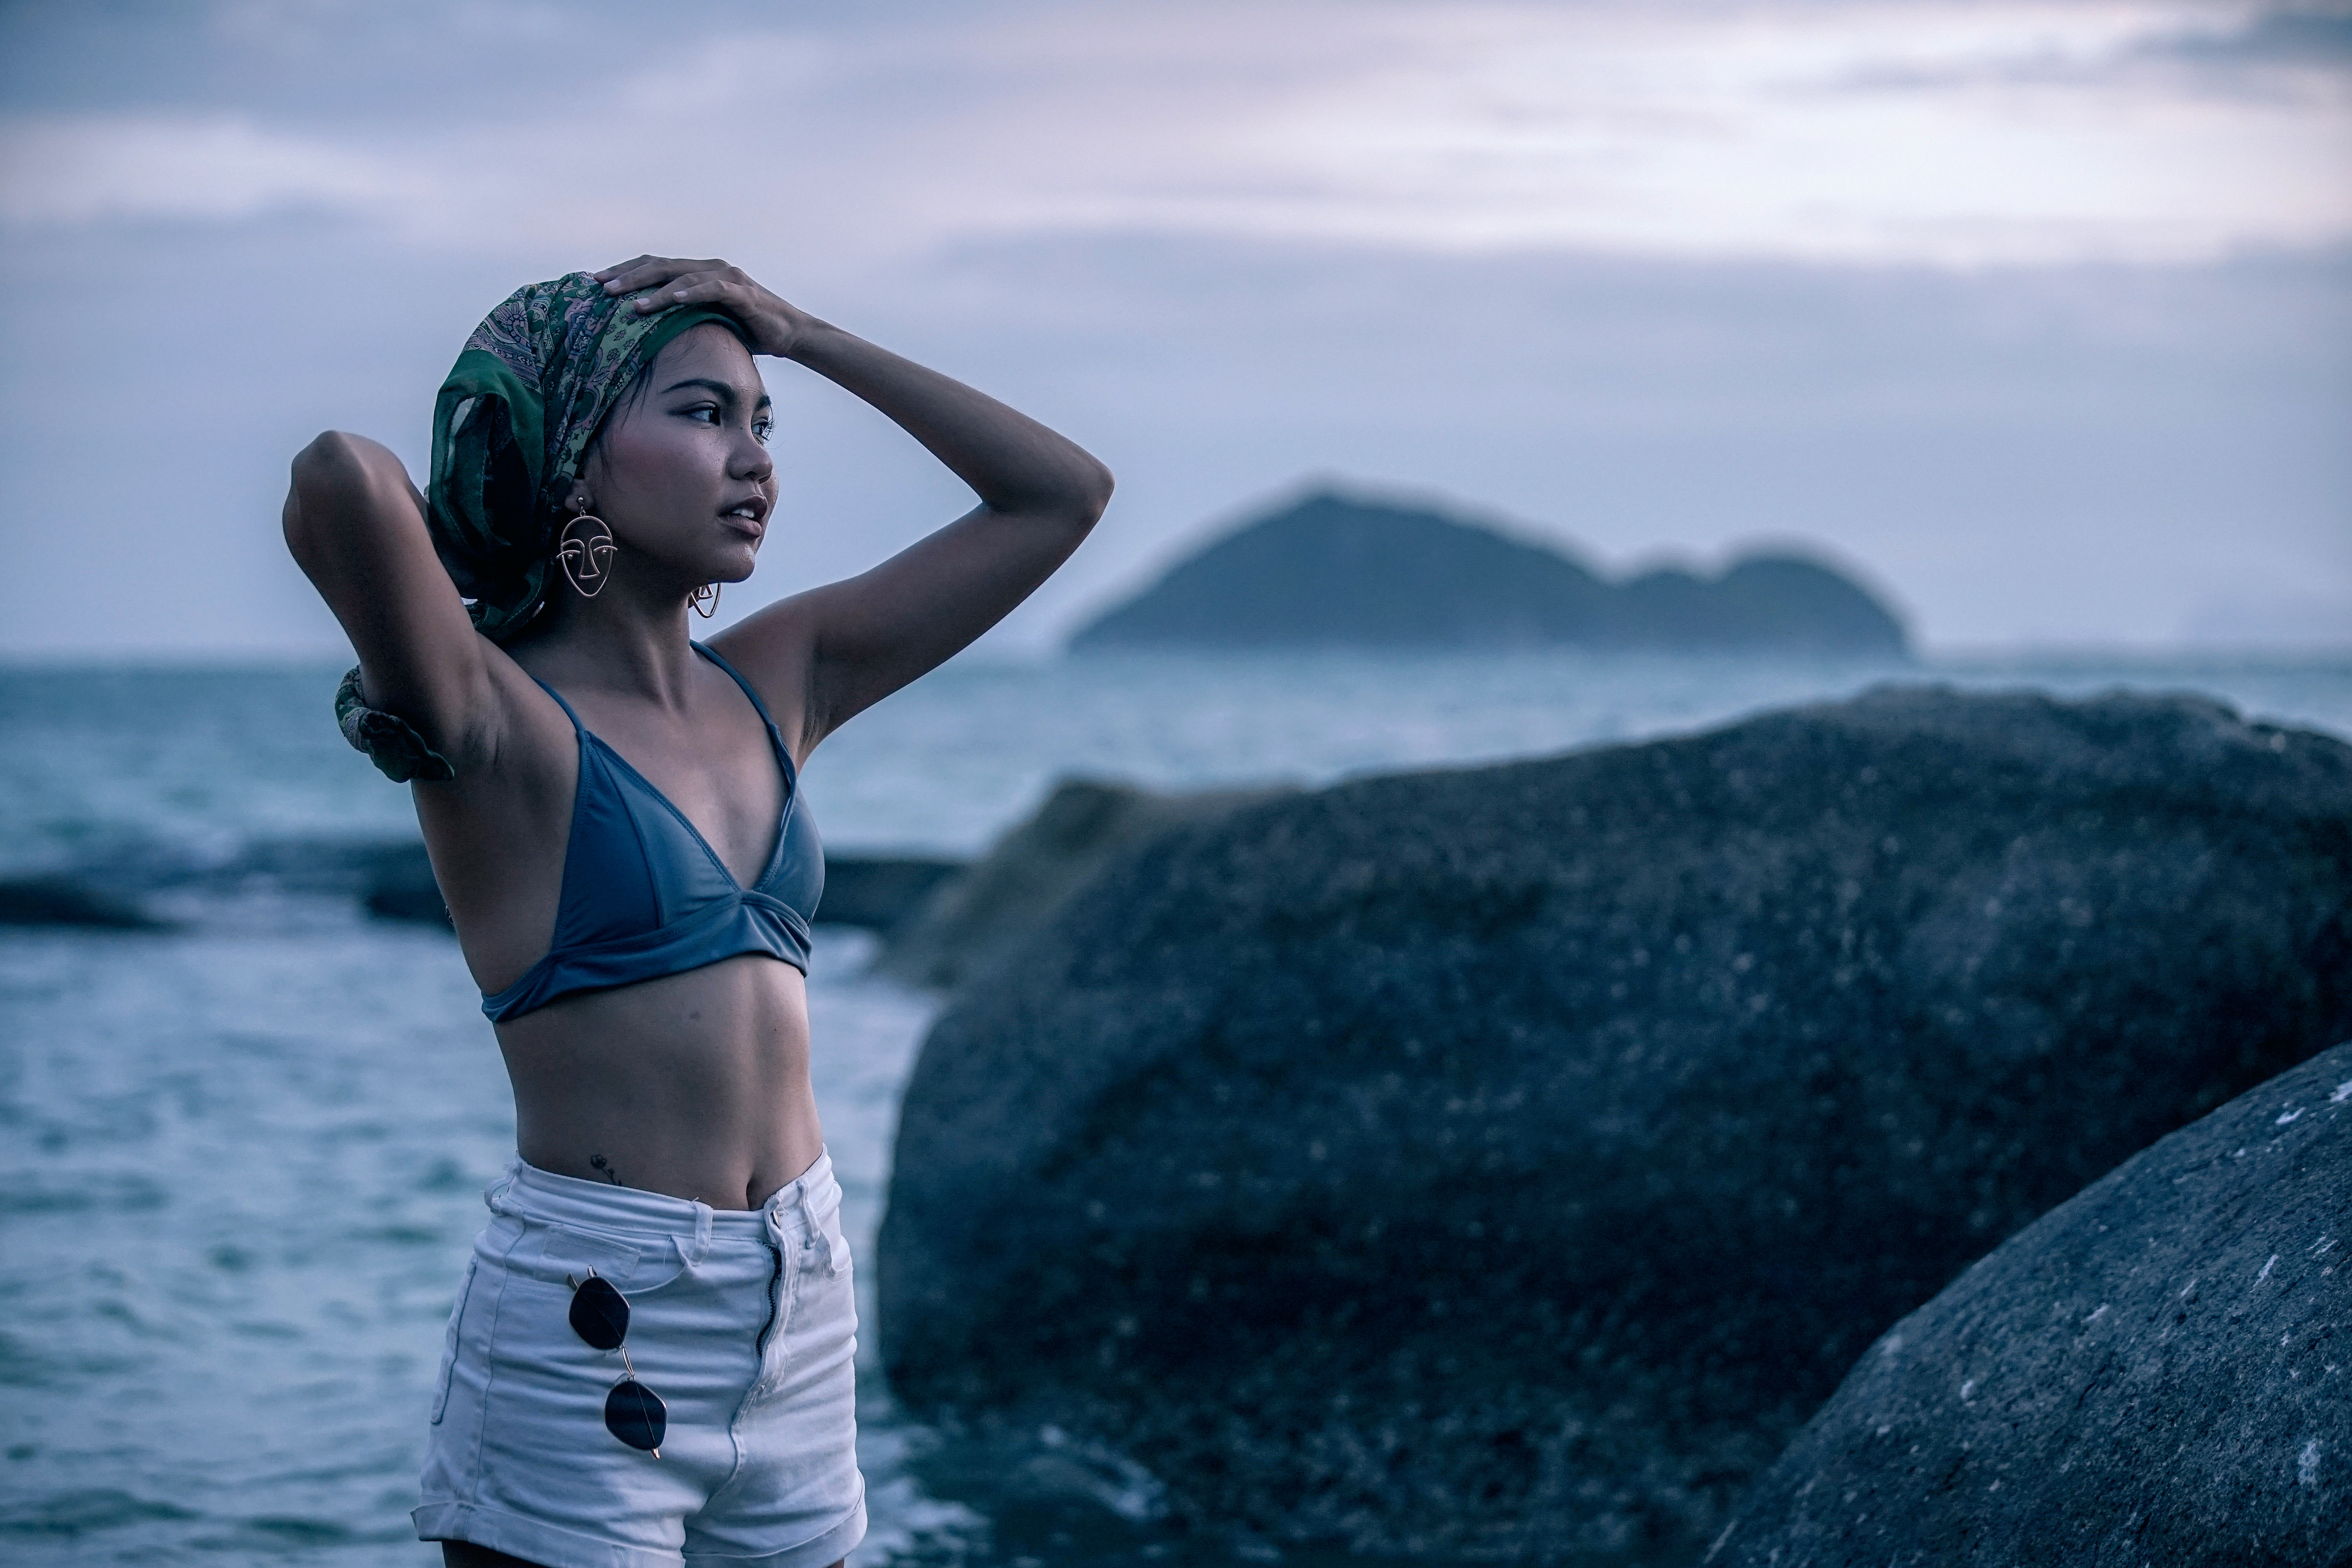
blue, beauty, sky, skin, model, sea, standing, photography, ocean, flash photography, photo shoot, sunlight, jeans, cloud, black hair, muscle, long hair, horizon, bikini, wave, swimwear, brown hair, coast